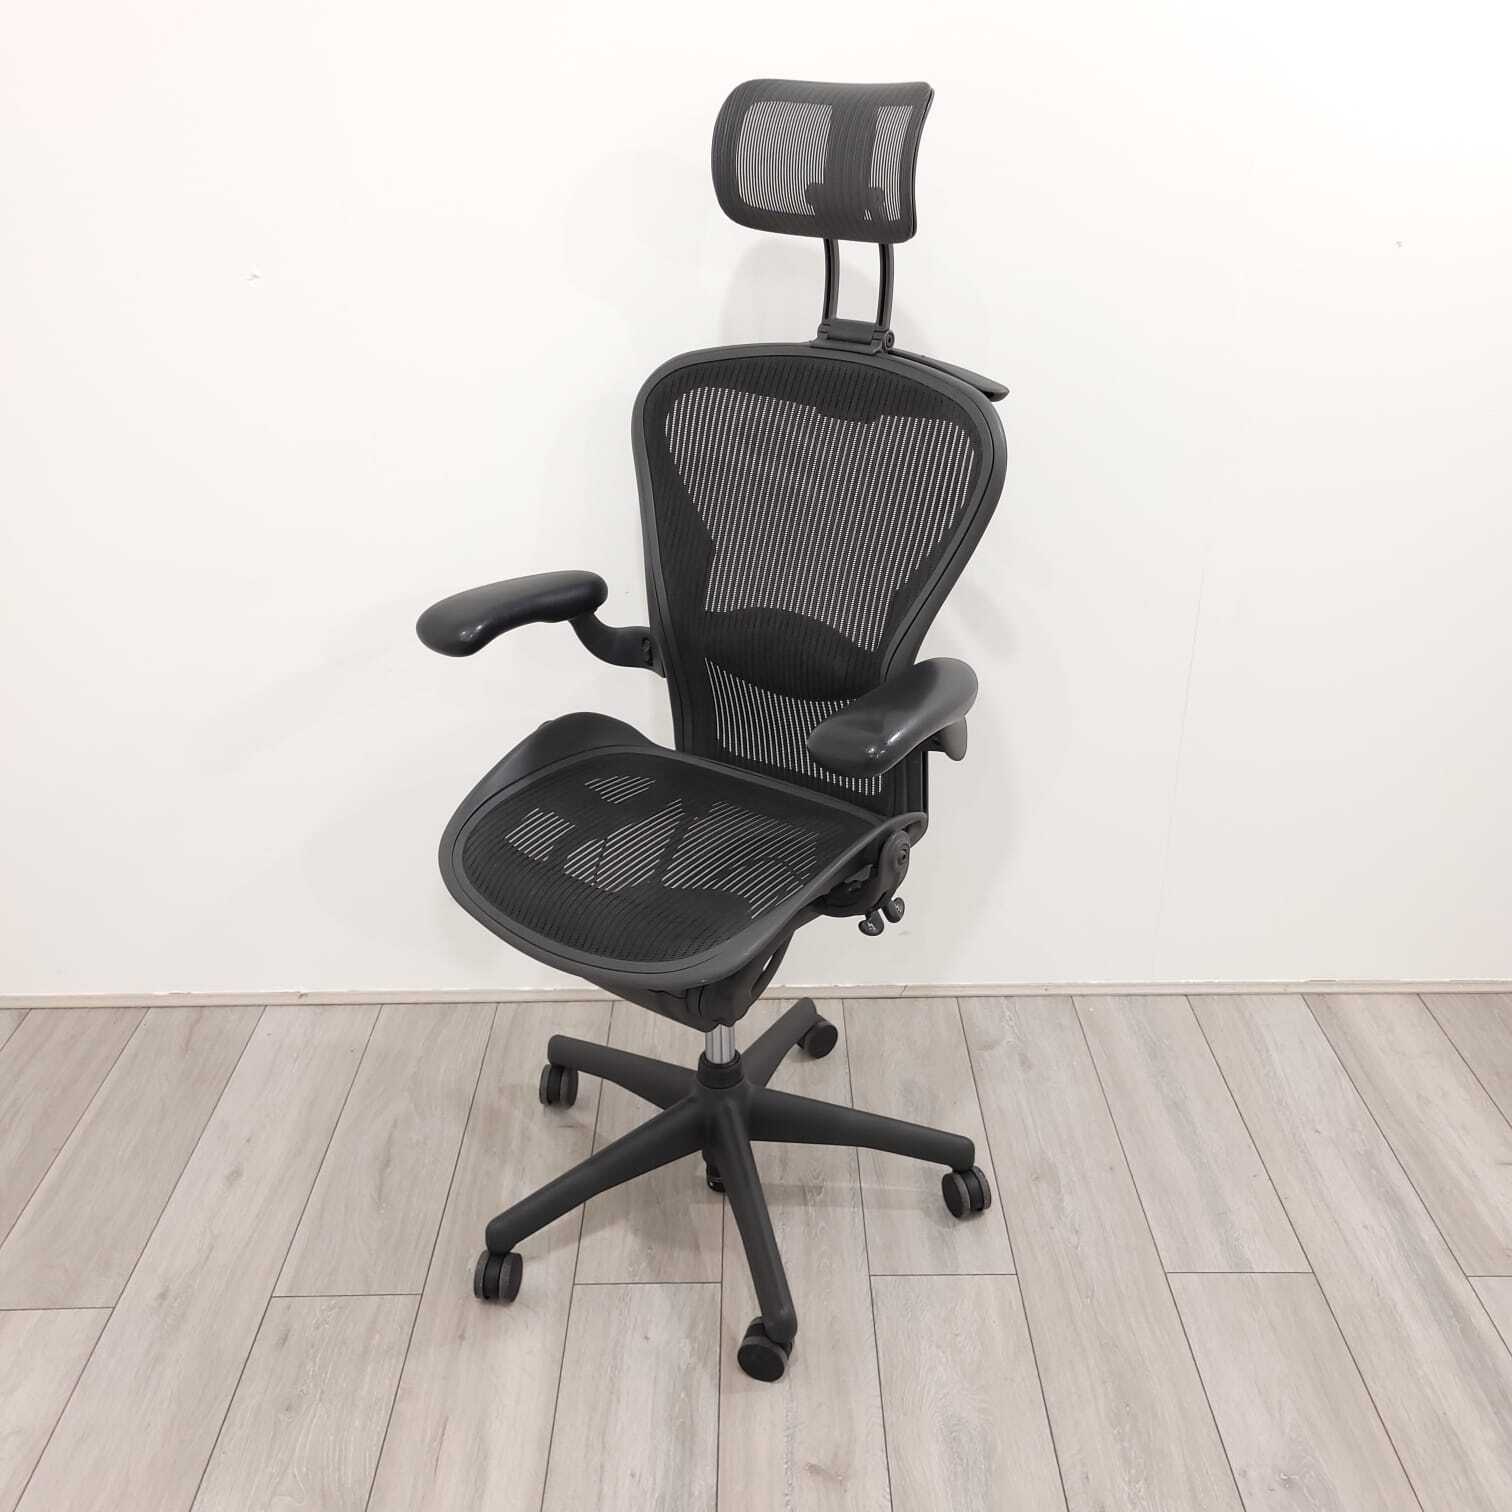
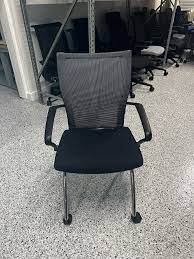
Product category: items_chair
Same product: no